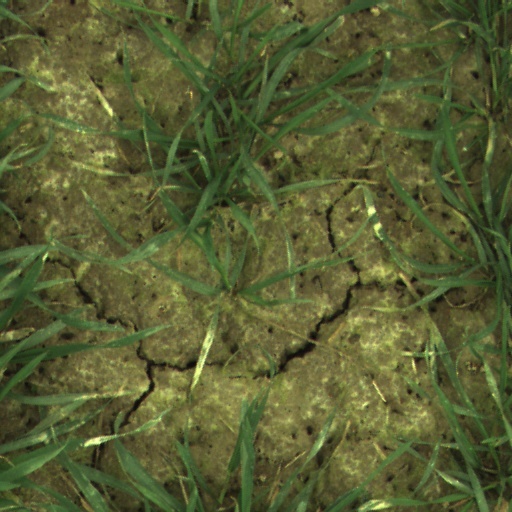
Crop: wheat